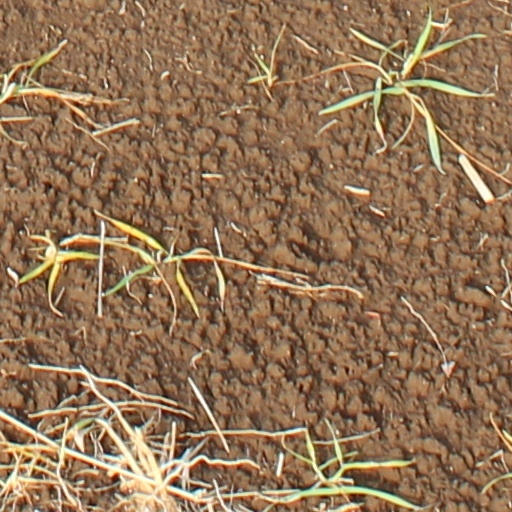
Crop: wheat